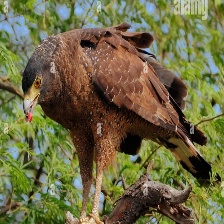
Species: CRESTED SERPENT EAGLE
Scientific name: SPILORNIS CHEELA